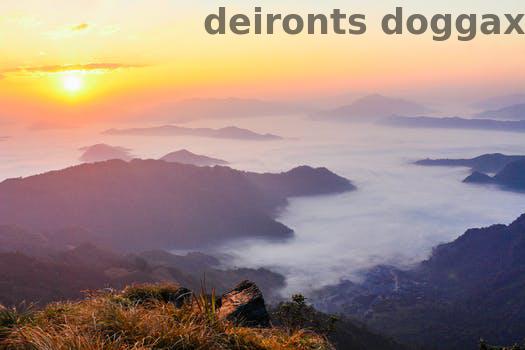
Label: Watermark